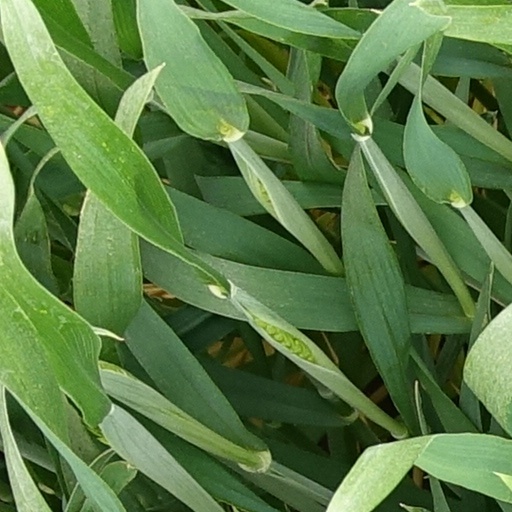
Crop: wheat